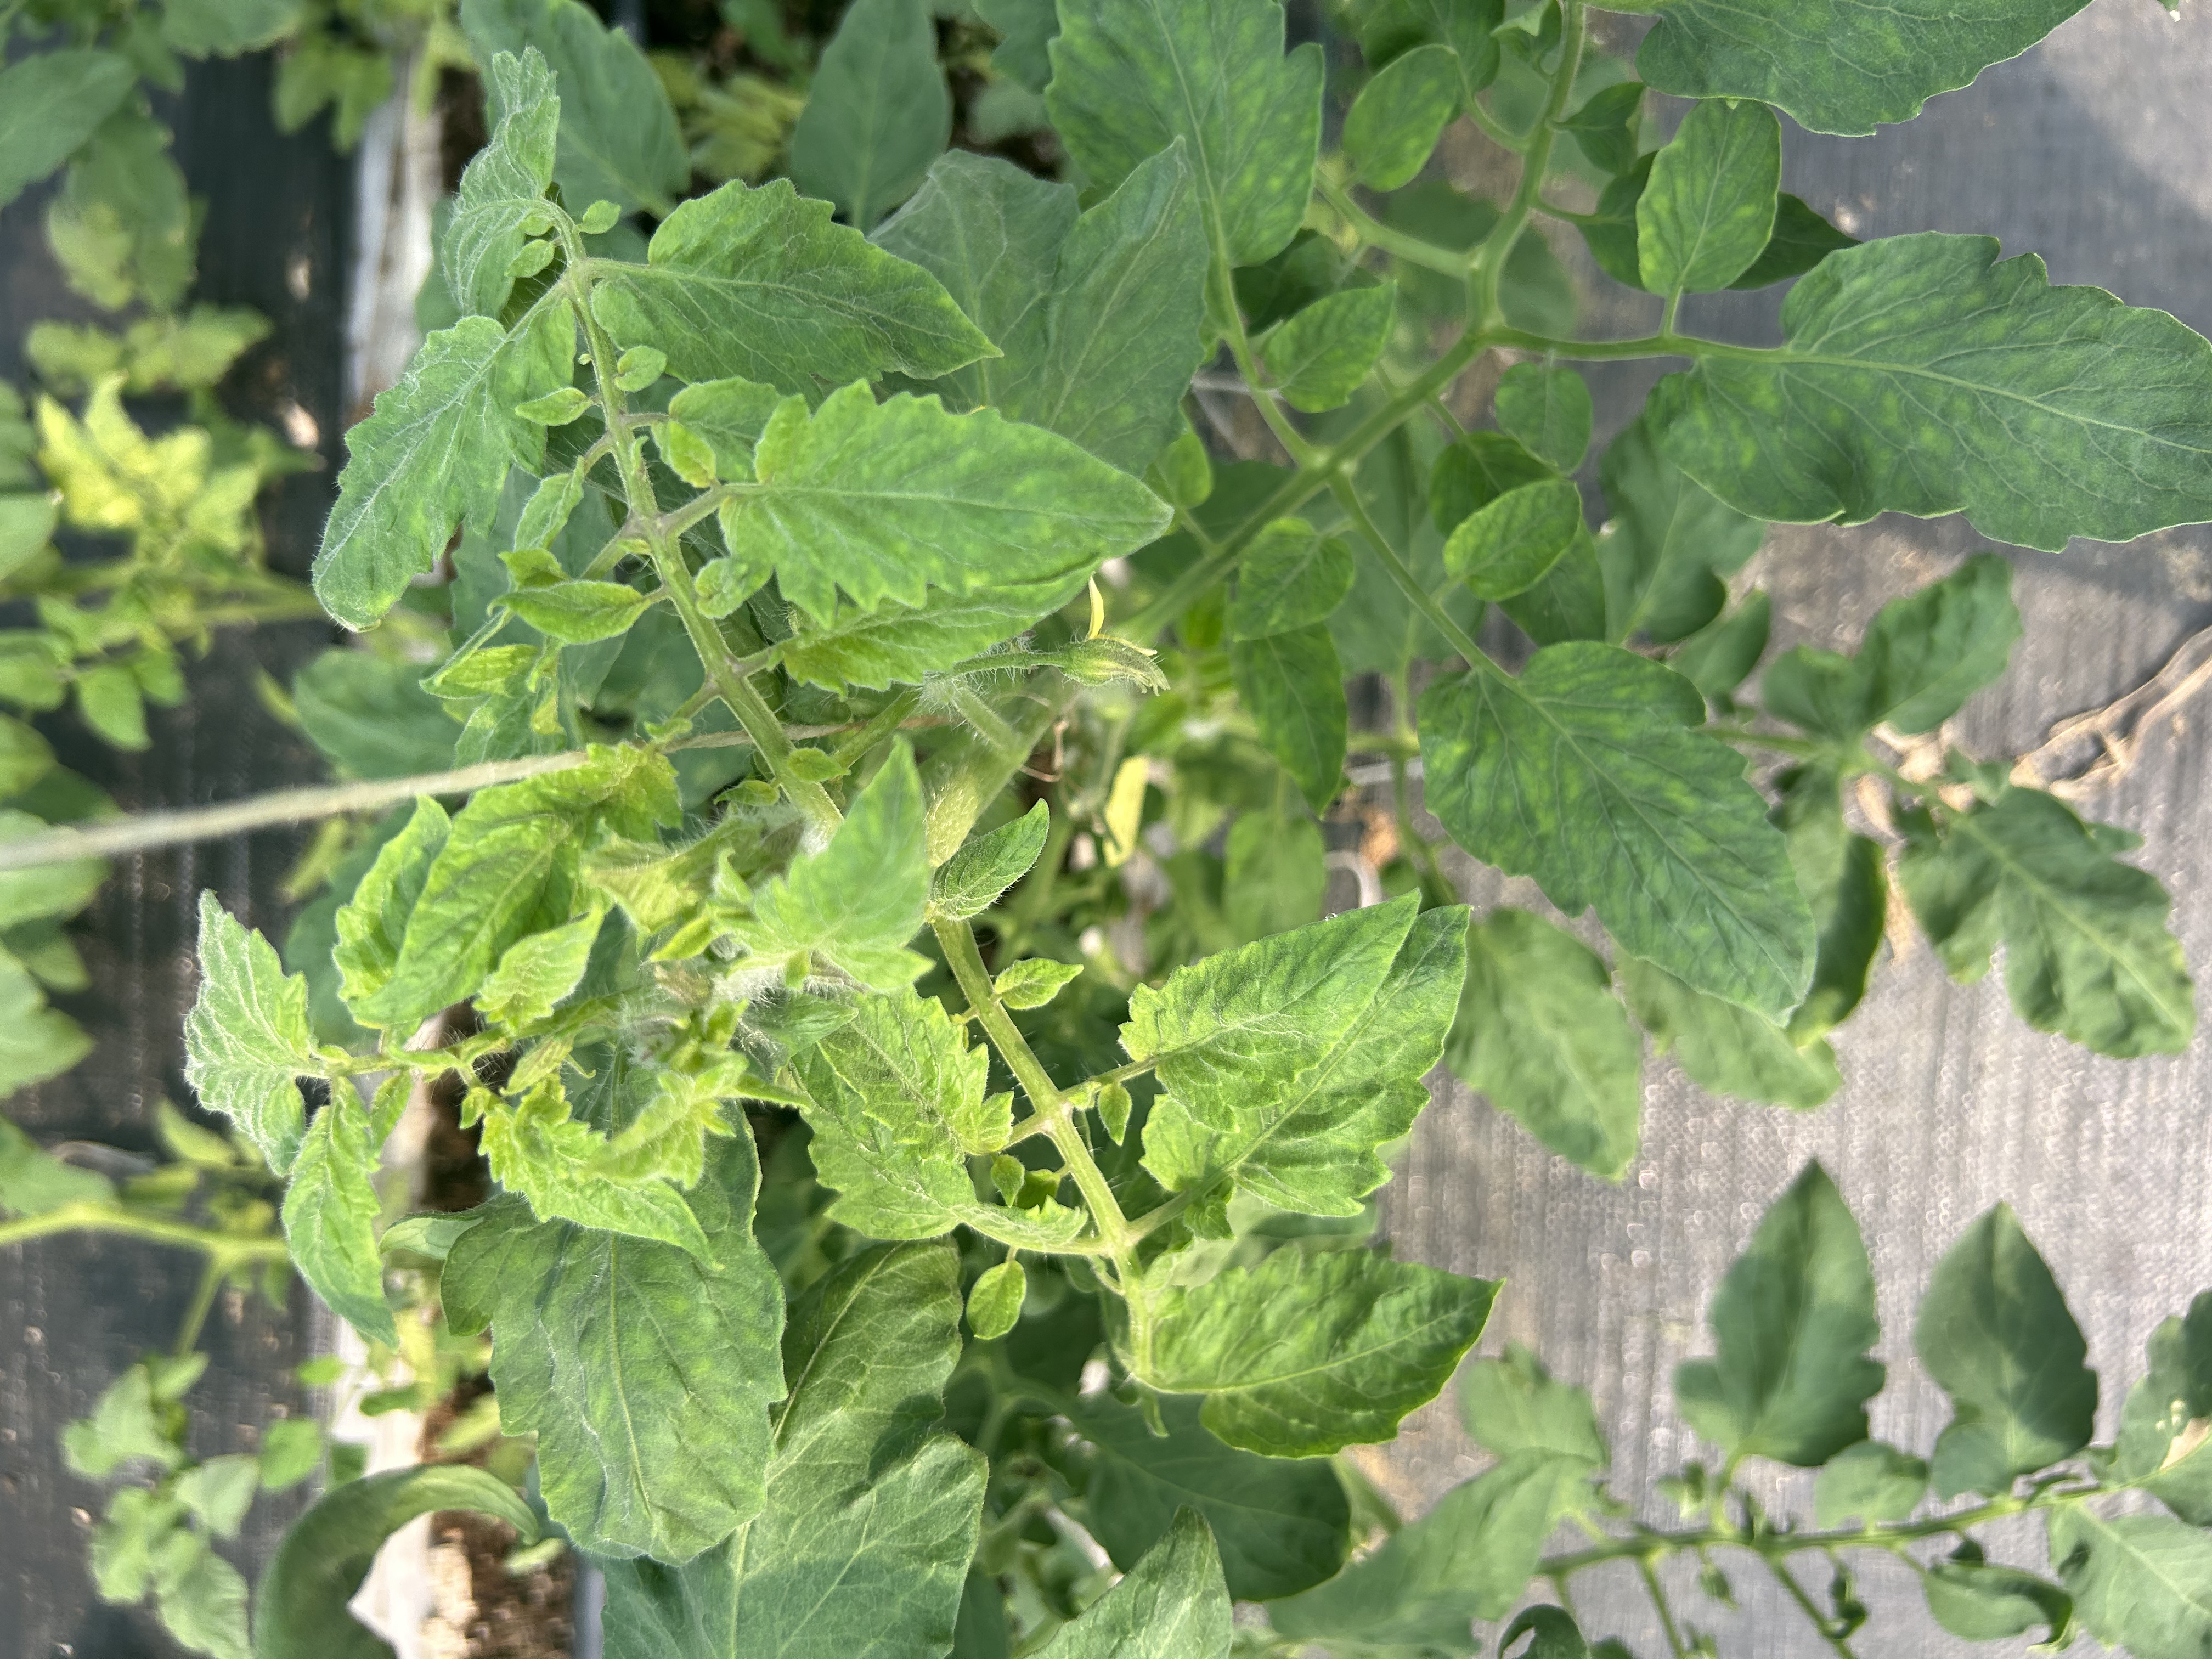
Disease: Viral